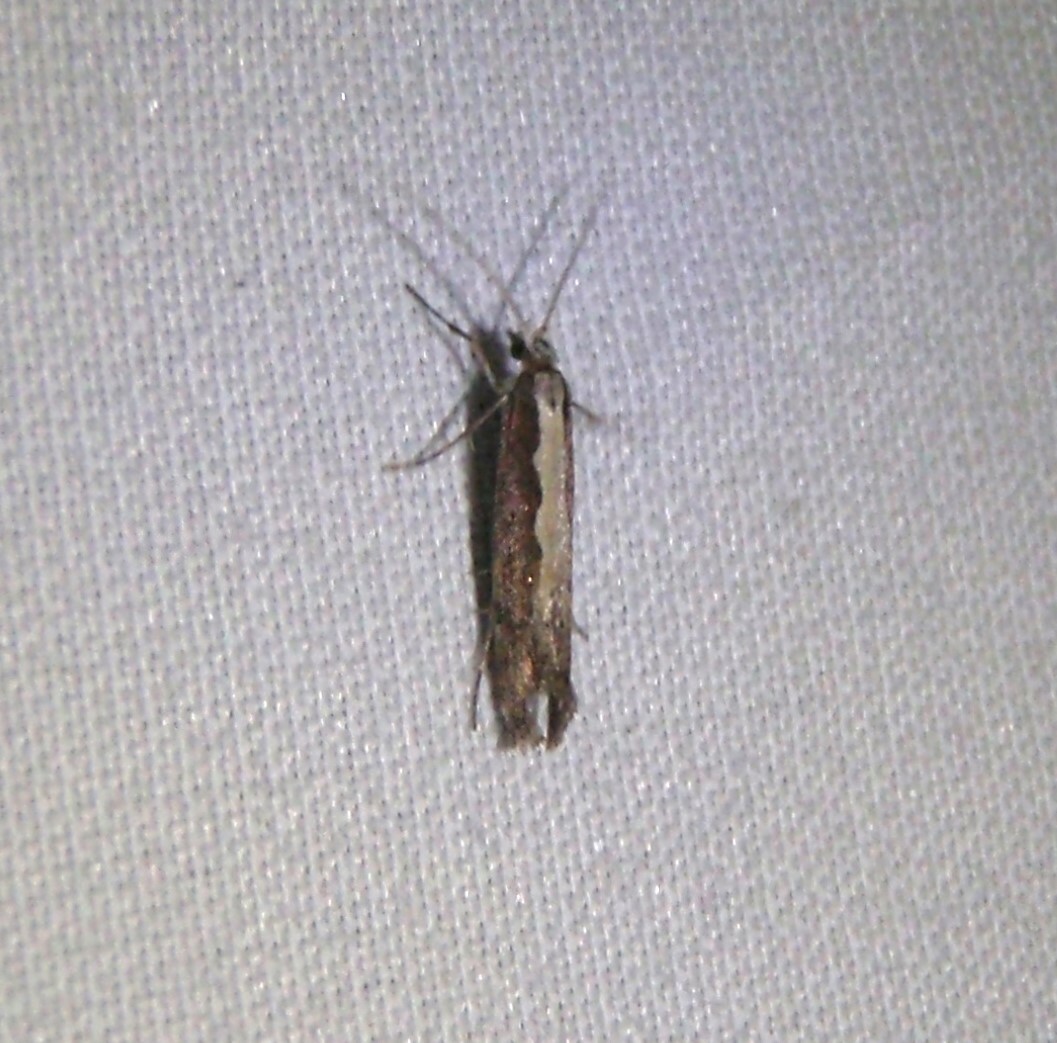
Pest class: diamondback_moth